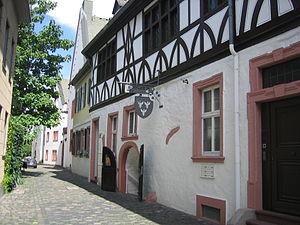
Leininger Hof à Mayence